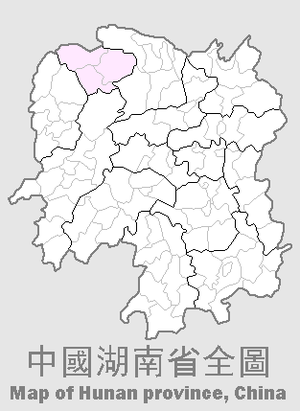
Zhāngjiājiè est une ville-préfecture du nord-ouest de la province du Hunan en Chine. Elle est située à 400 km de Changsha, capitale de cette province du sud-est de ce pays. Zhāngjiājiè compte une population de 1,5 millions km² sur une superficie de 9518 km². La région est reculée et montagneuse mais réputée grâce au Parc forestier national de Zhangjiajie.